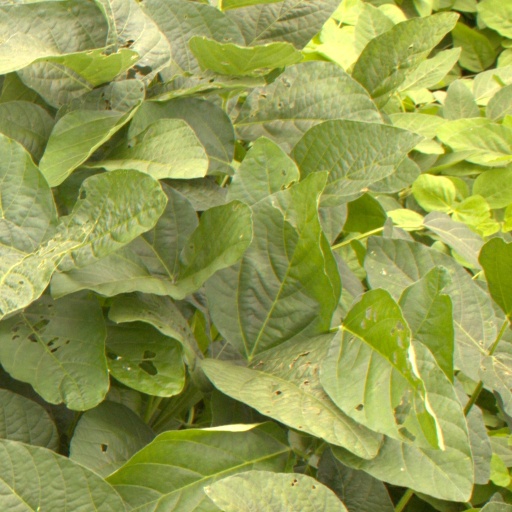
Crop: soybean